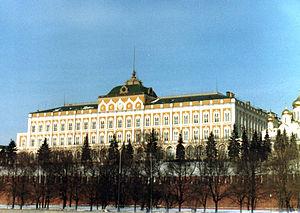
Le Soviet suprême de l'Union soviétique constituait la plus haute institution législative en Union soviétique. il fut institué par la constitution de 1936 et celle de 1977 ; il était une assemblée bicamérale, élue au suffrage universel direct, mais uniquement pour des candidats proposés par le Parti Communiste.